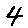
Label: 4